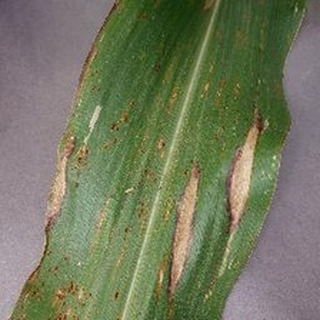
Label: corn_northern_leaf_blight